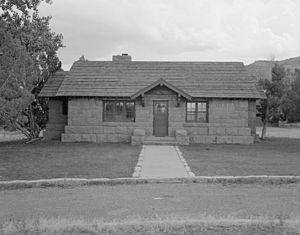
Résidence de gardien de Saddlehorn, Monument nationale de Colorado, Colorado, Etats-Unis